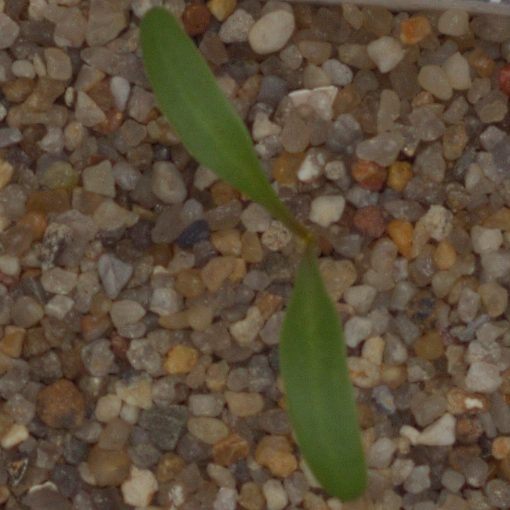
Label: sugar_beet